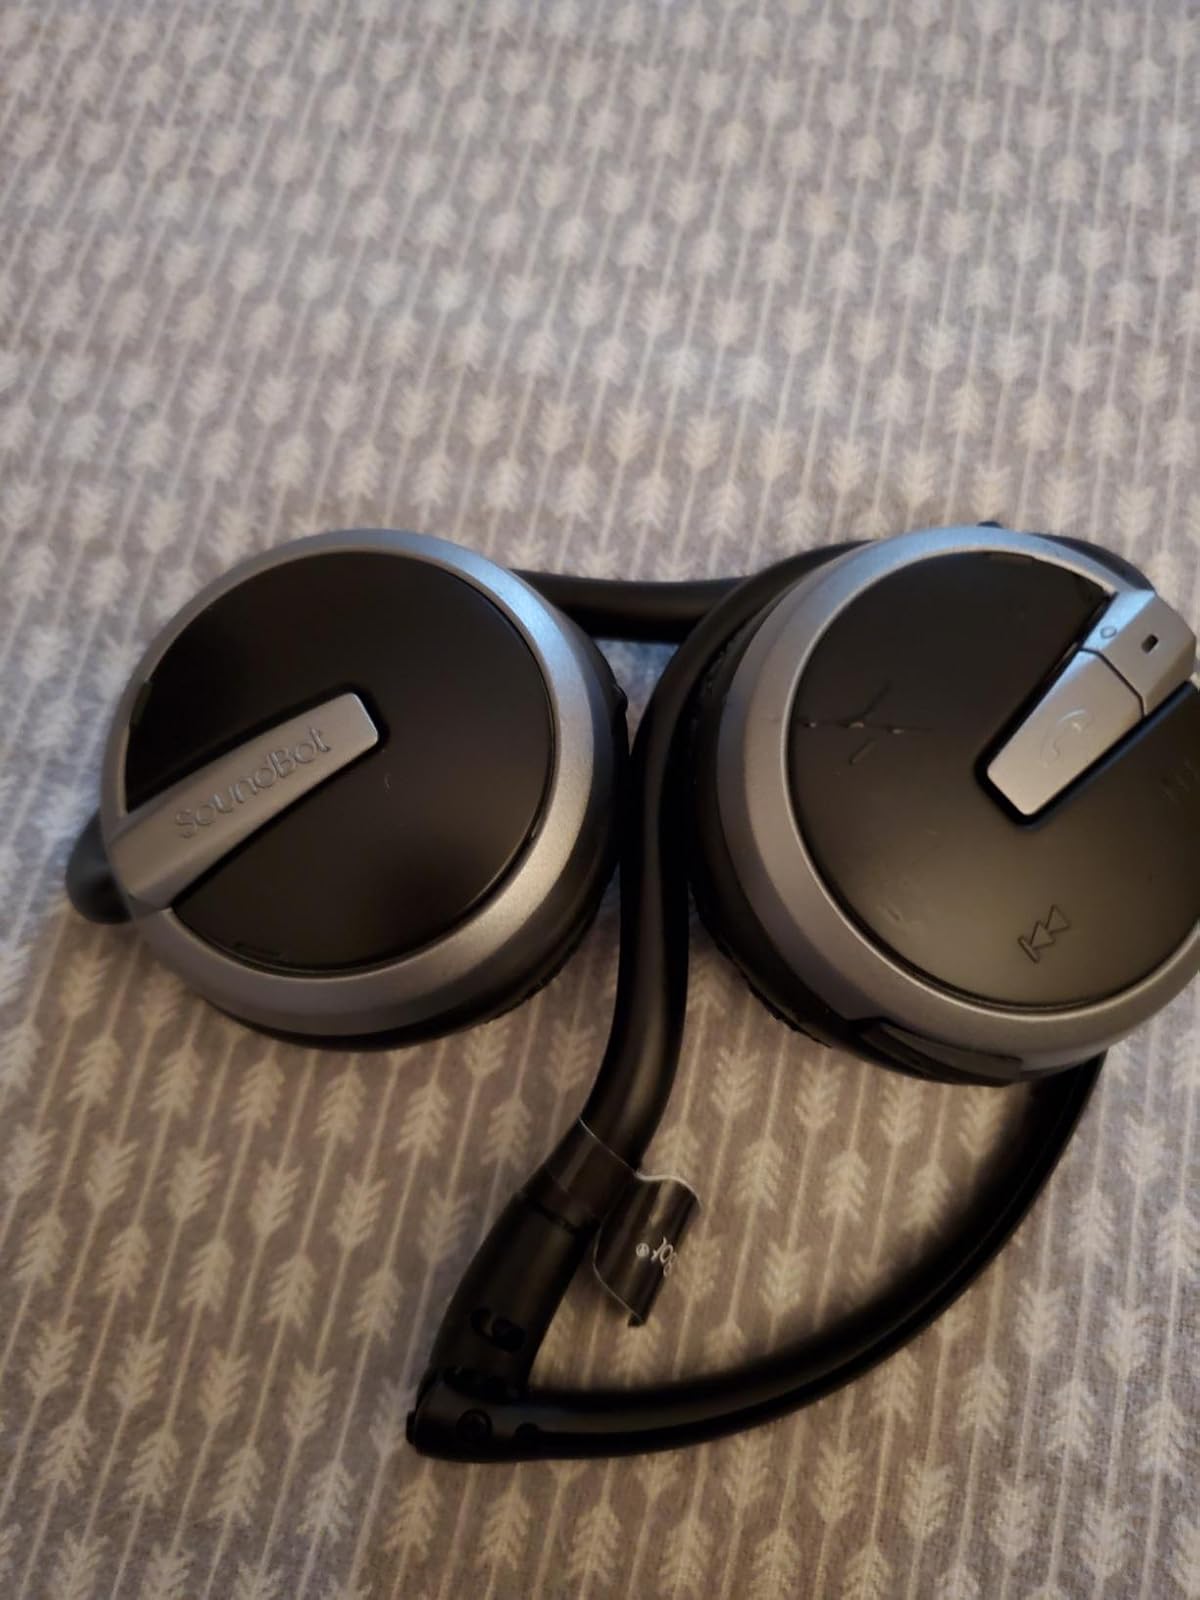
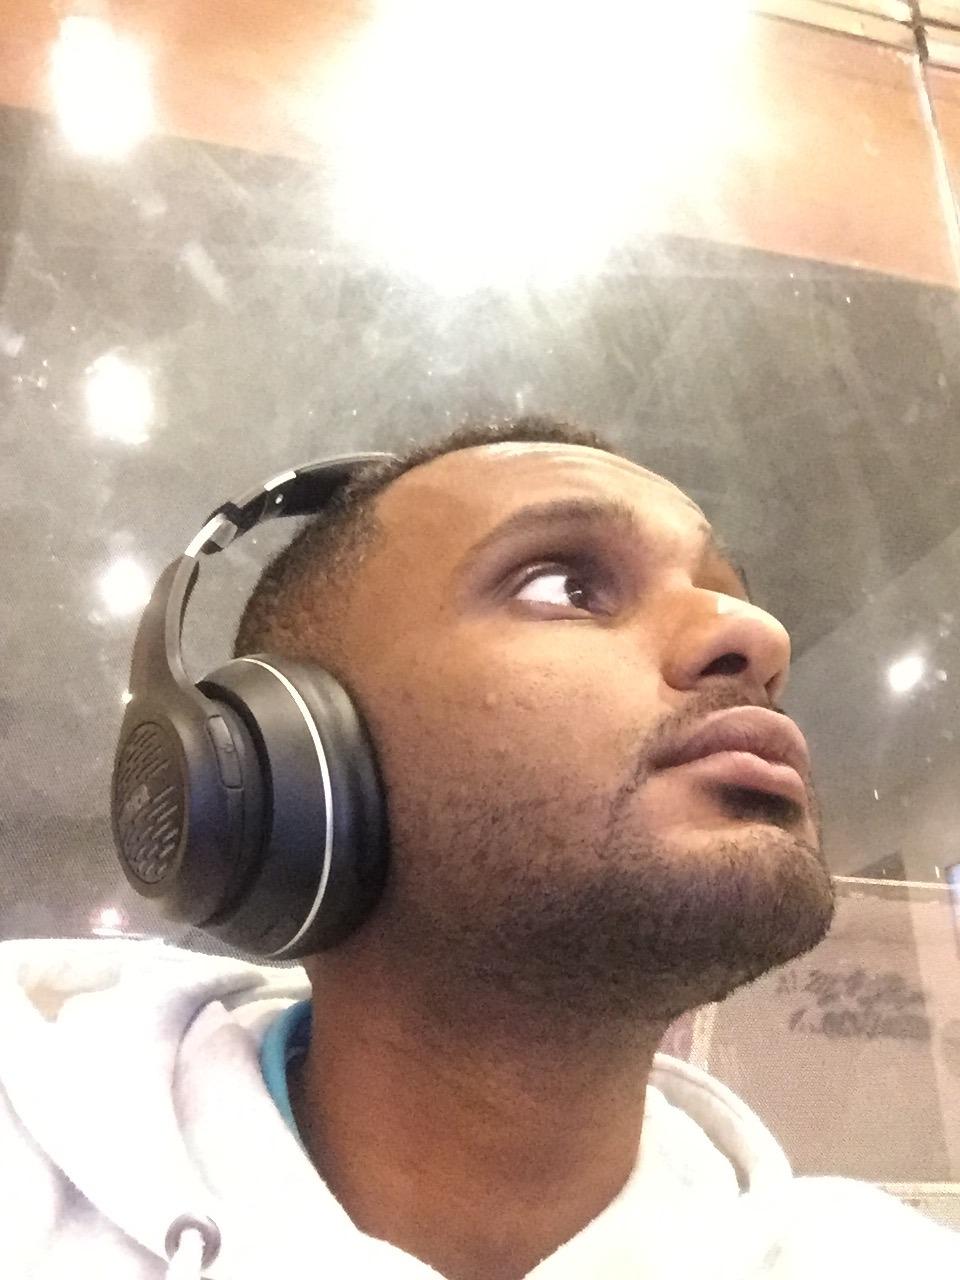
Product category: headphones
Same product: no